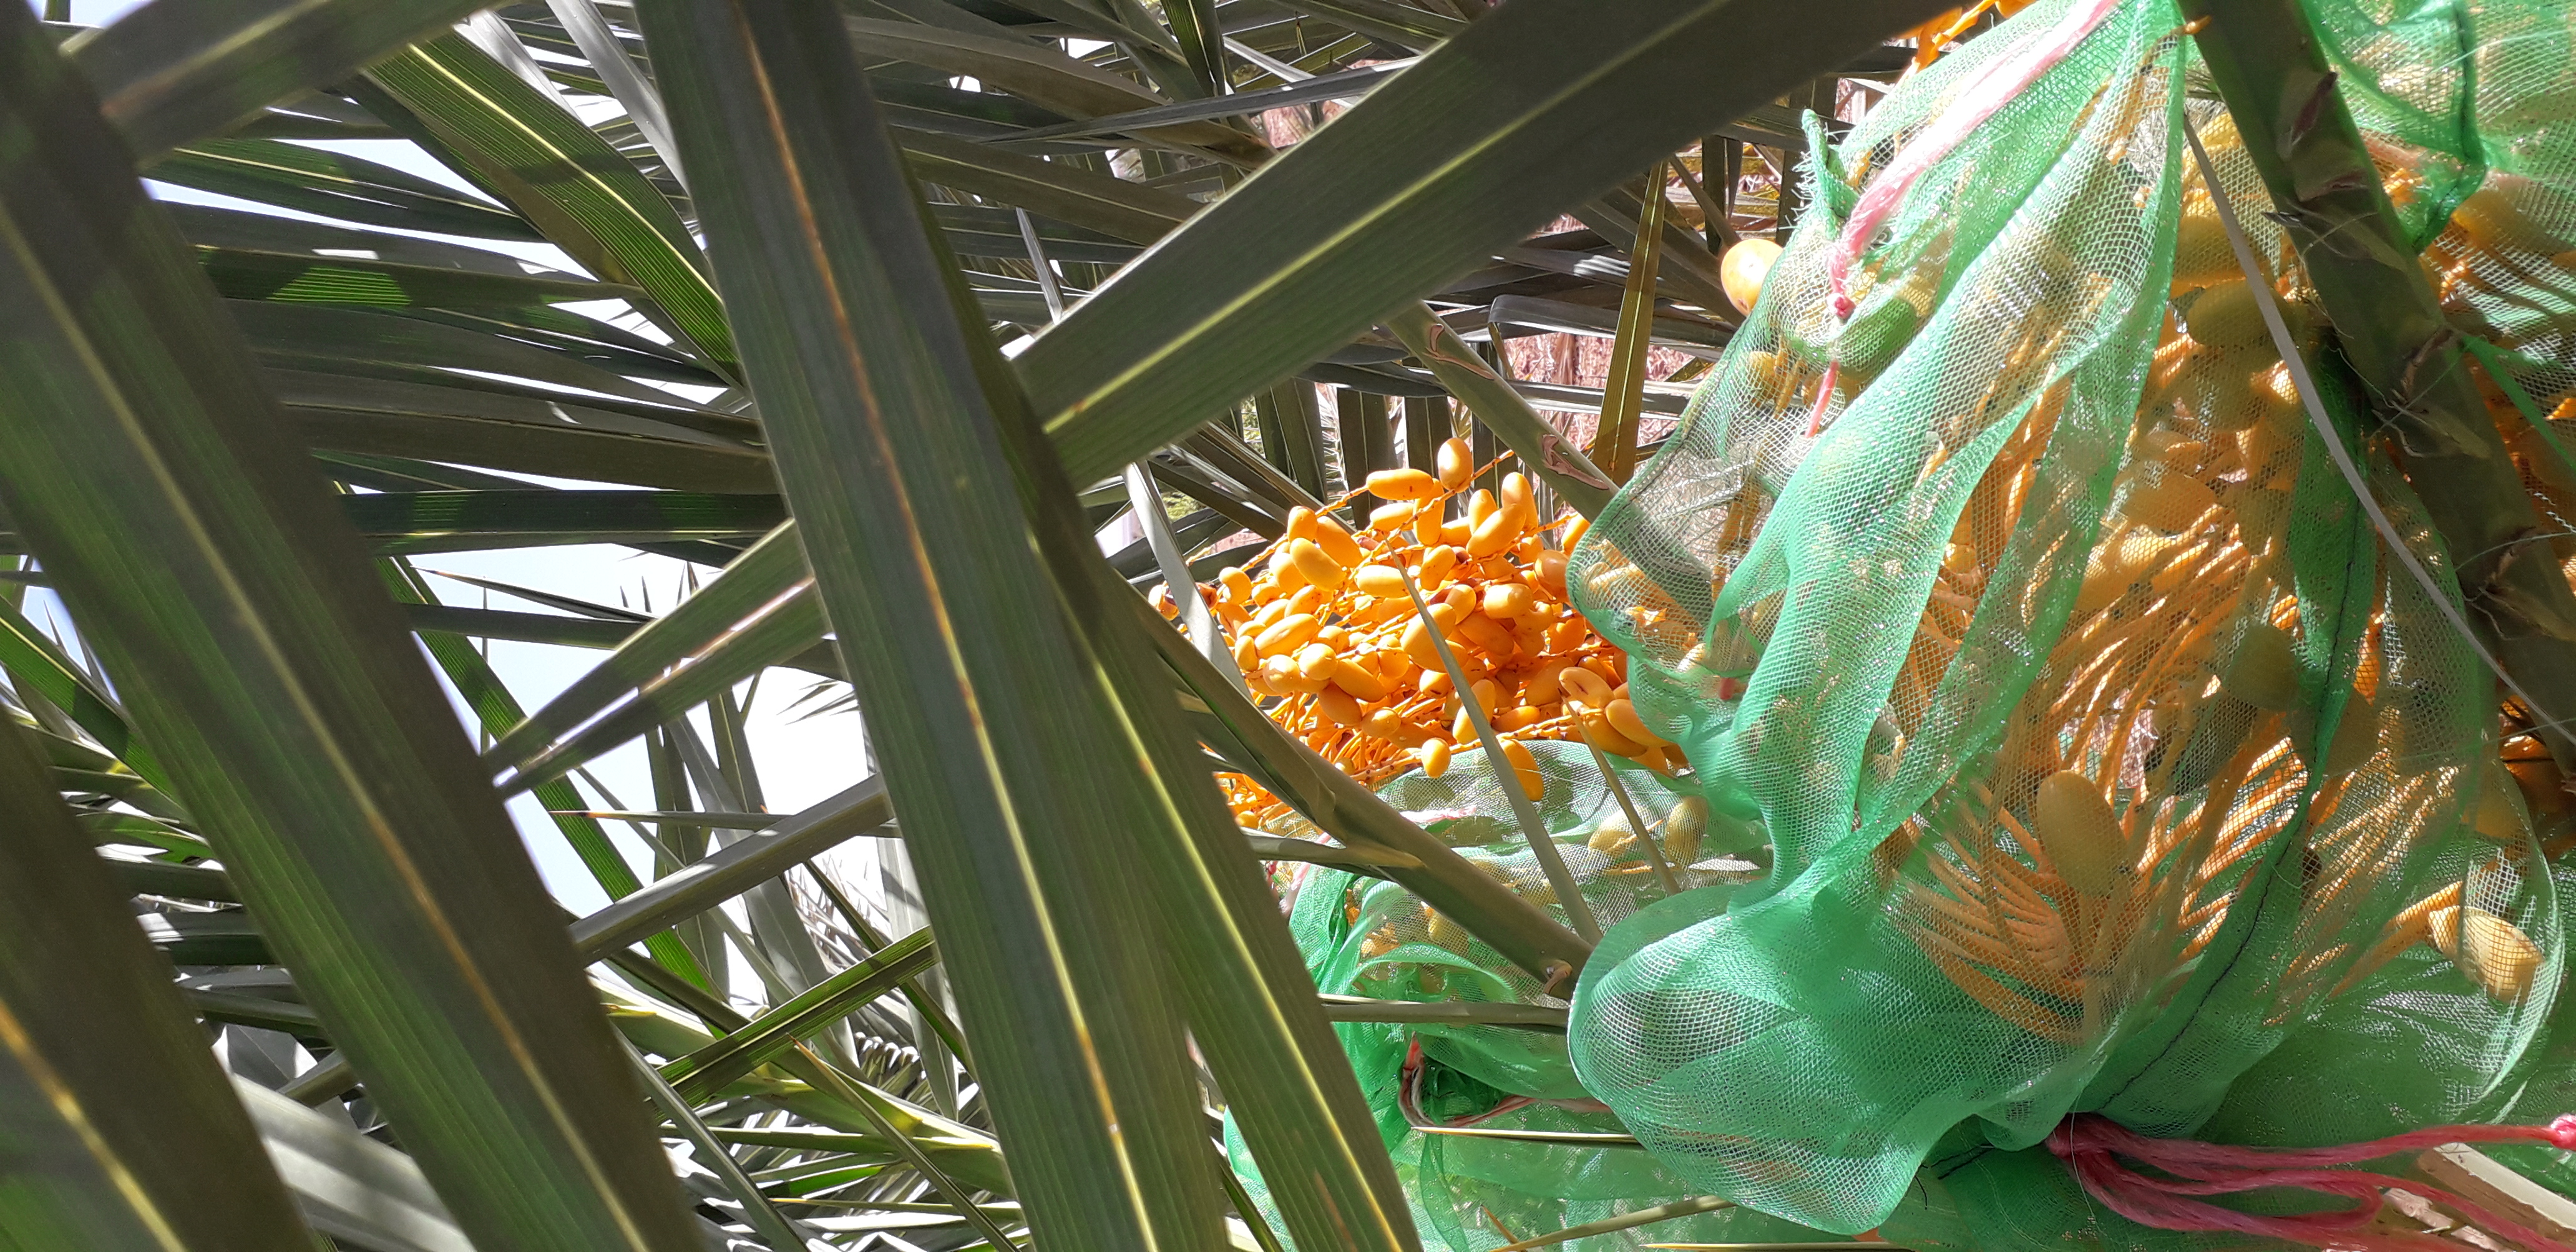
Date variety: kholt